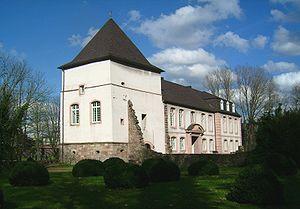
Altes Schloss est un château et un musée de Dillingen, dans la Sarre, en Allemagne.